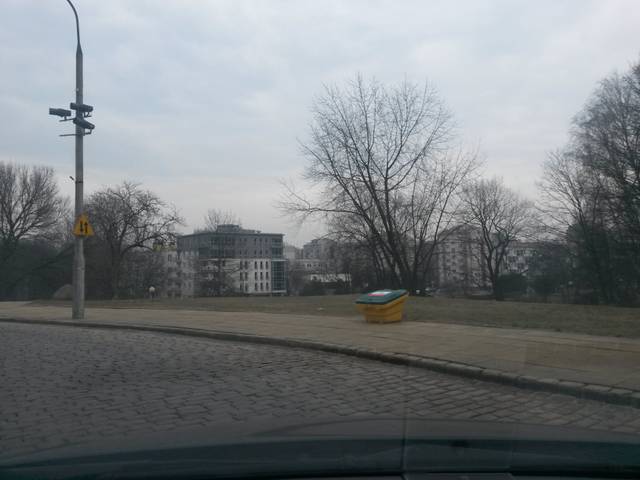
Region: Poland
Coordinates: 52.242, 21.02